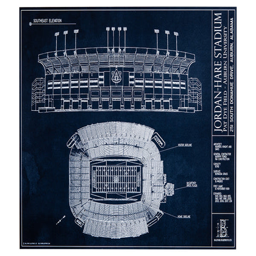
showcase your spirit with this unframed blueprint .